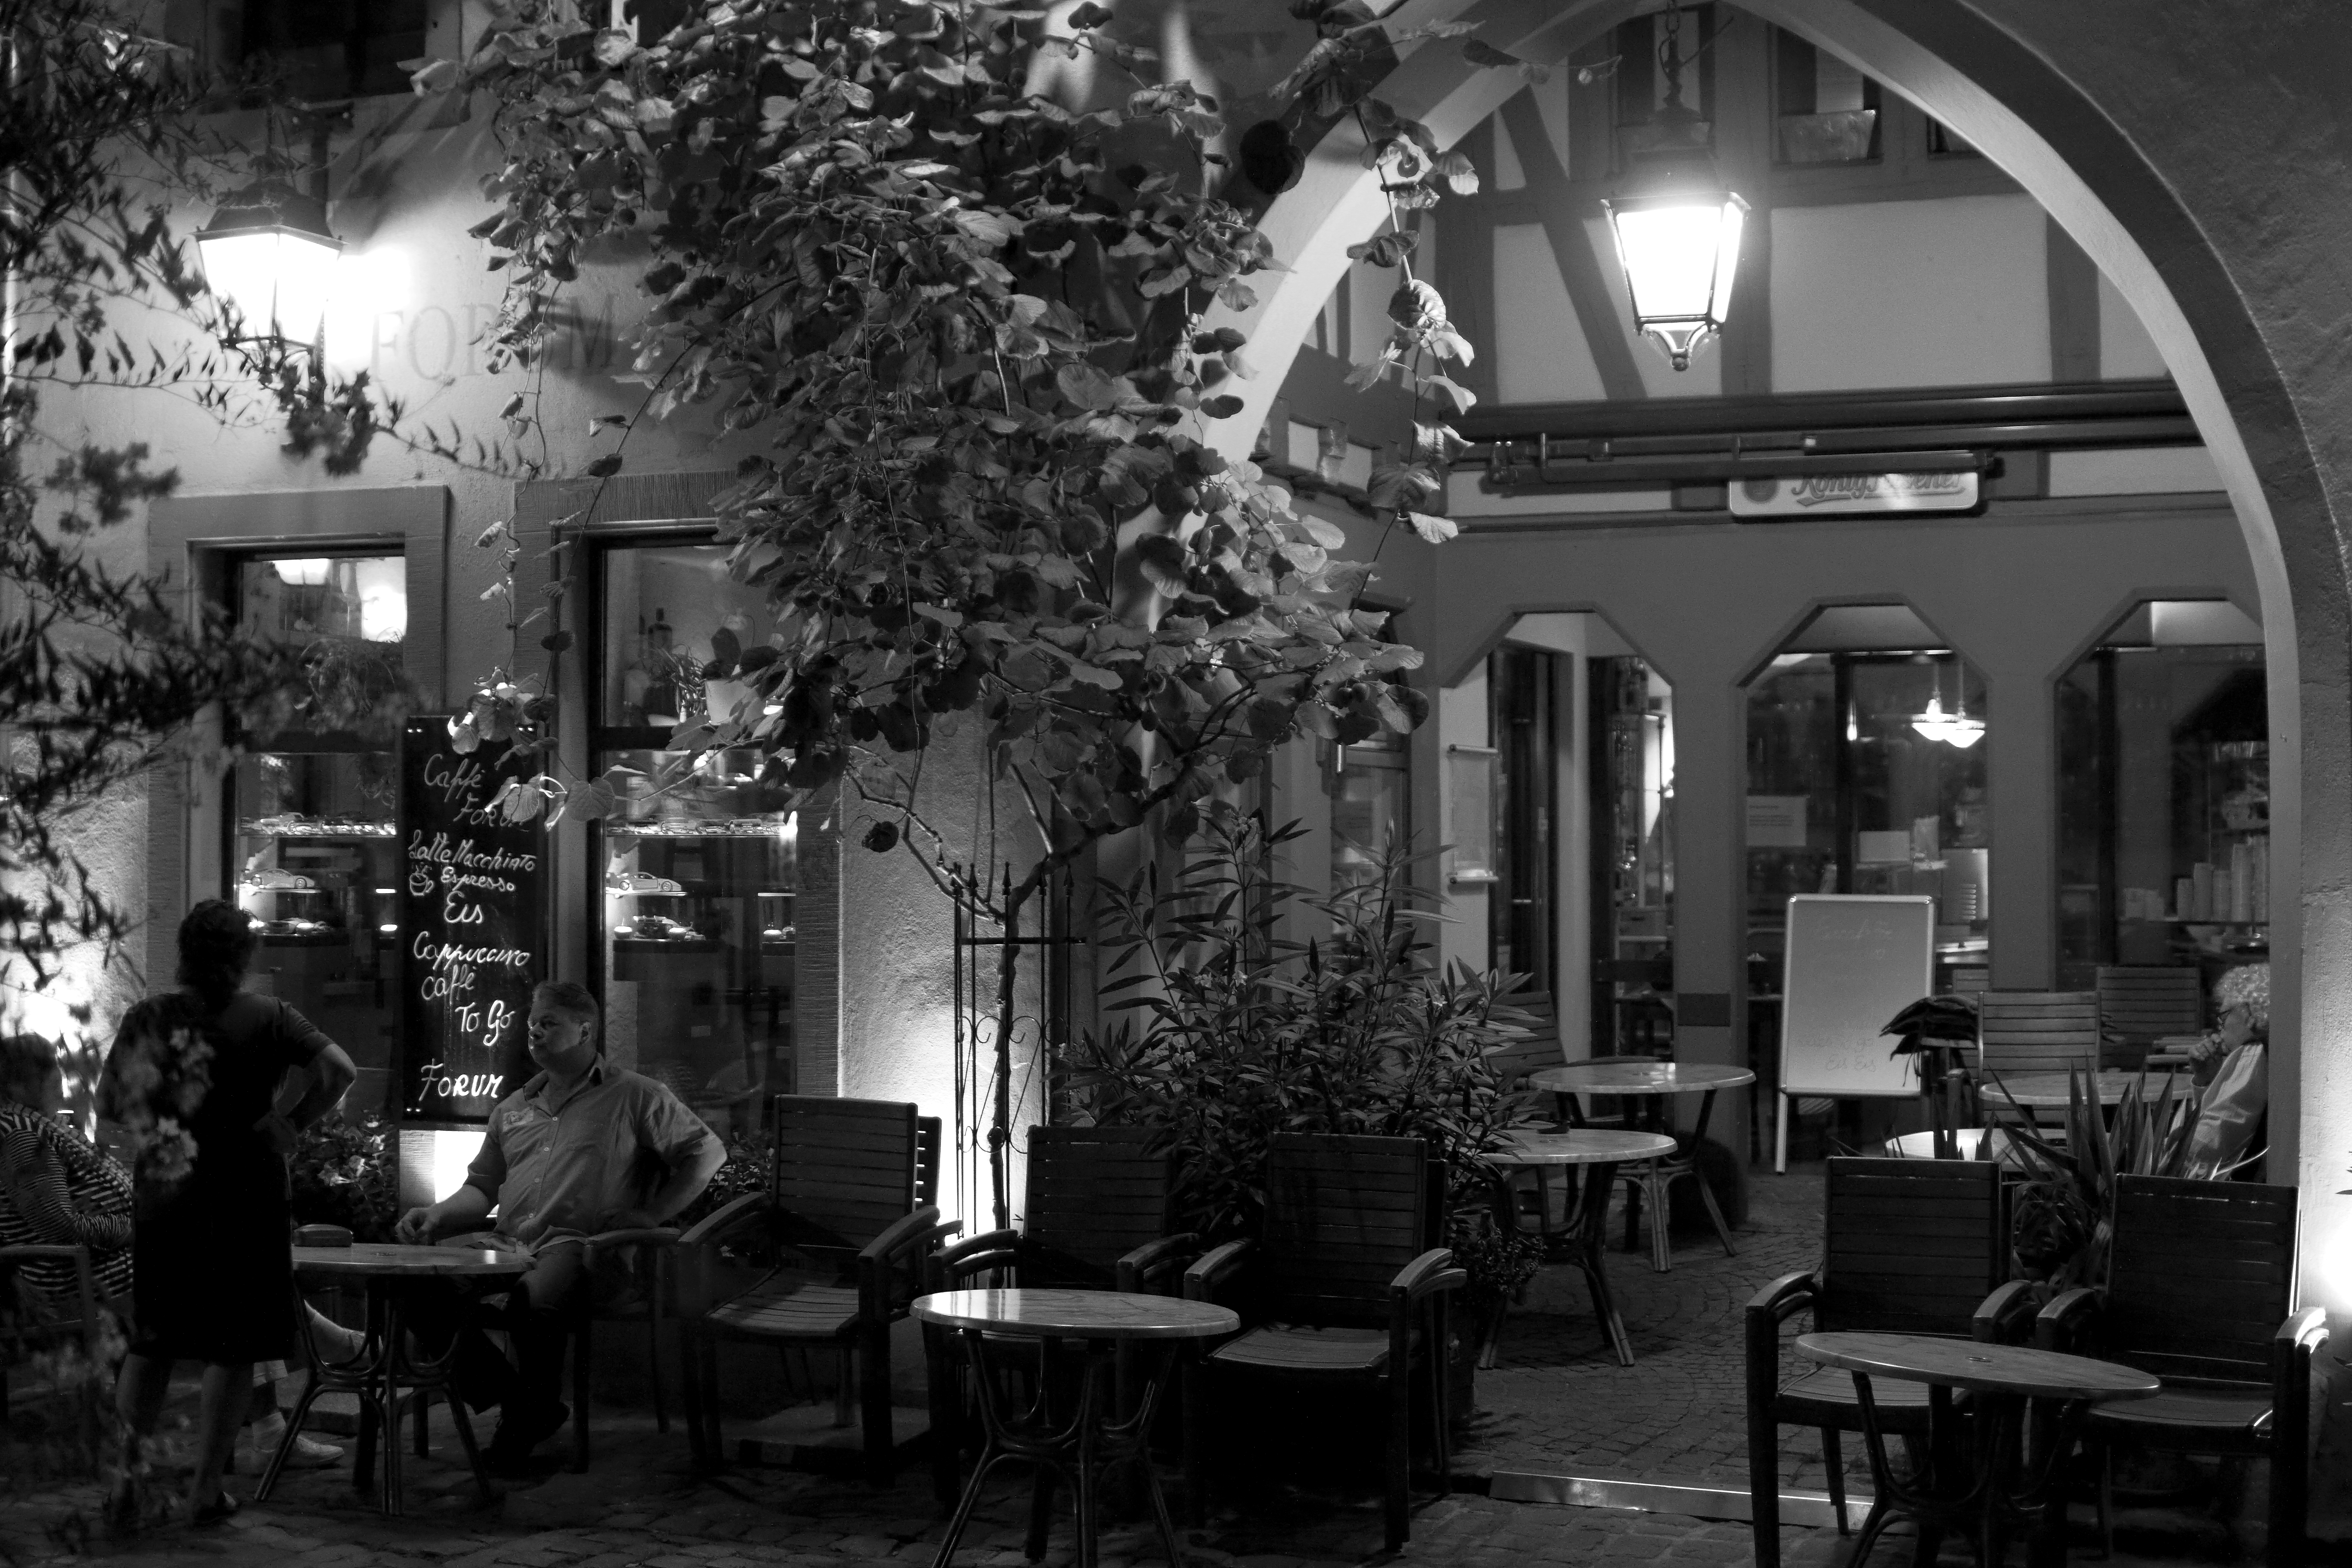
black and white, road, white, street, restaurant, black, monochrome, lighting, bw, blackandwhite, blackwhite, germany, alemania, allemagne, sw, schwarzweiss, schwarzweis, badenwrttemberg, shape, germania, kurpfalz, badenwurtemberg, schwarzweissfotografie, schwarzweisfotografie, ladenburg, monochrome photography